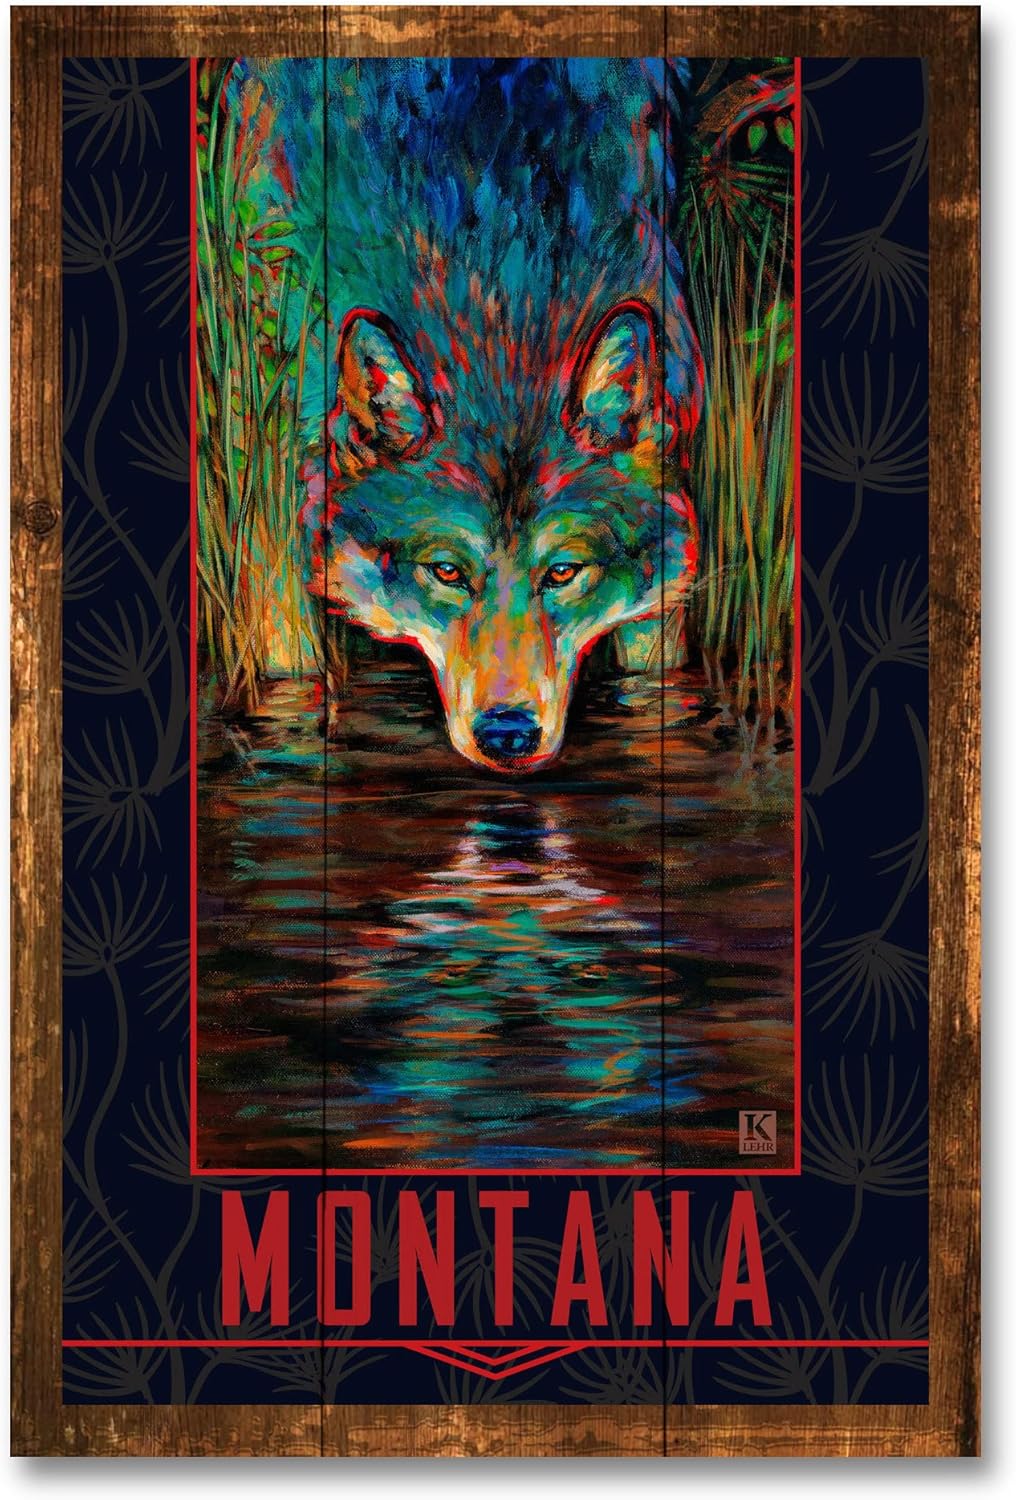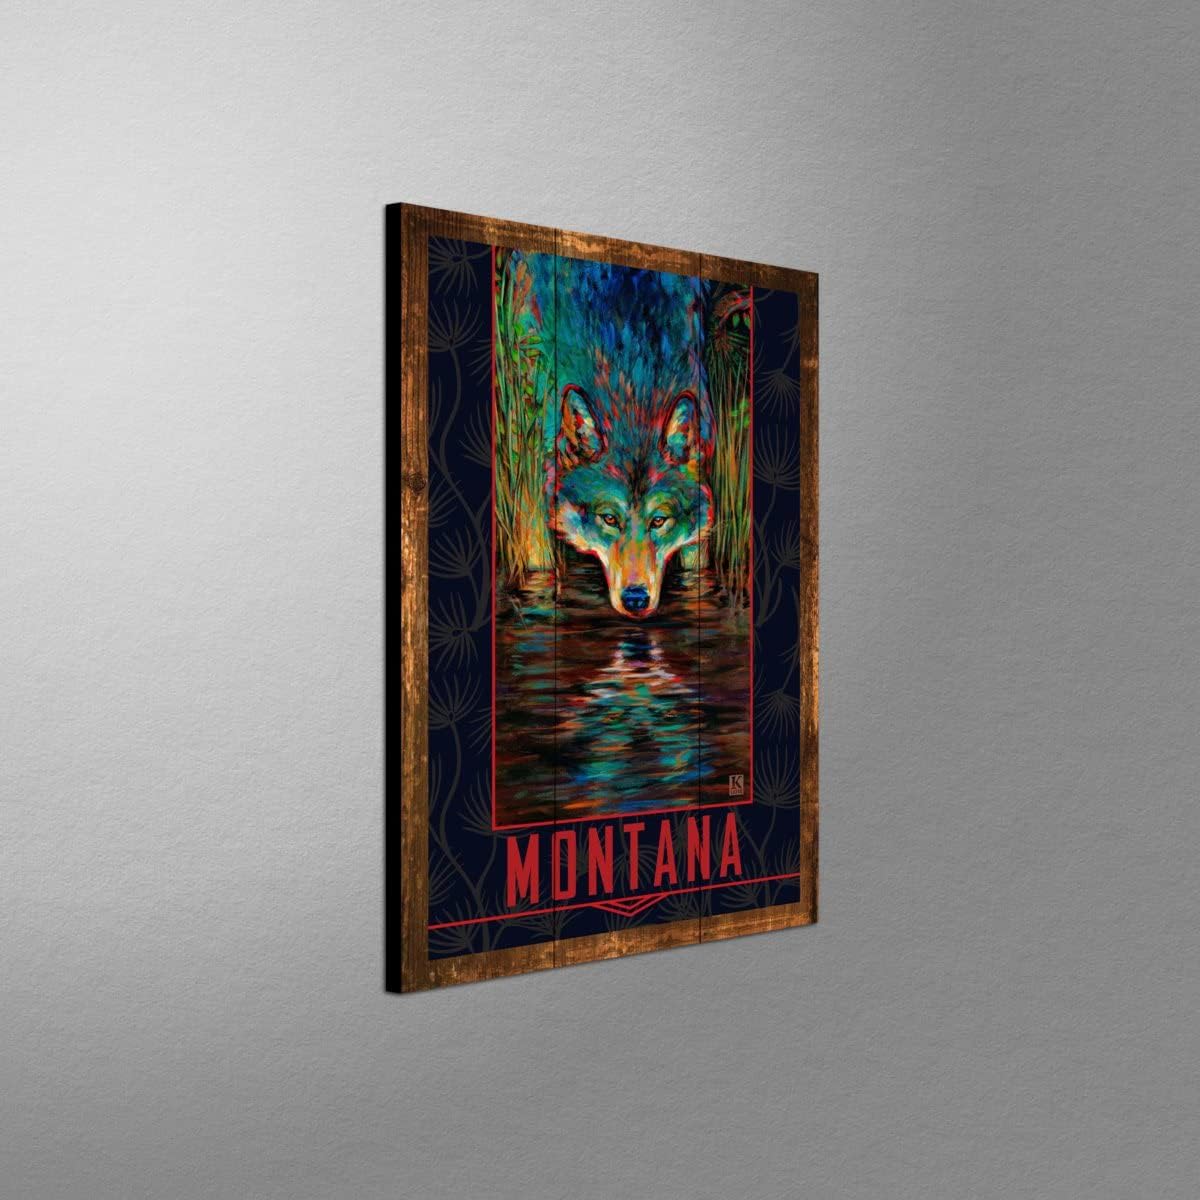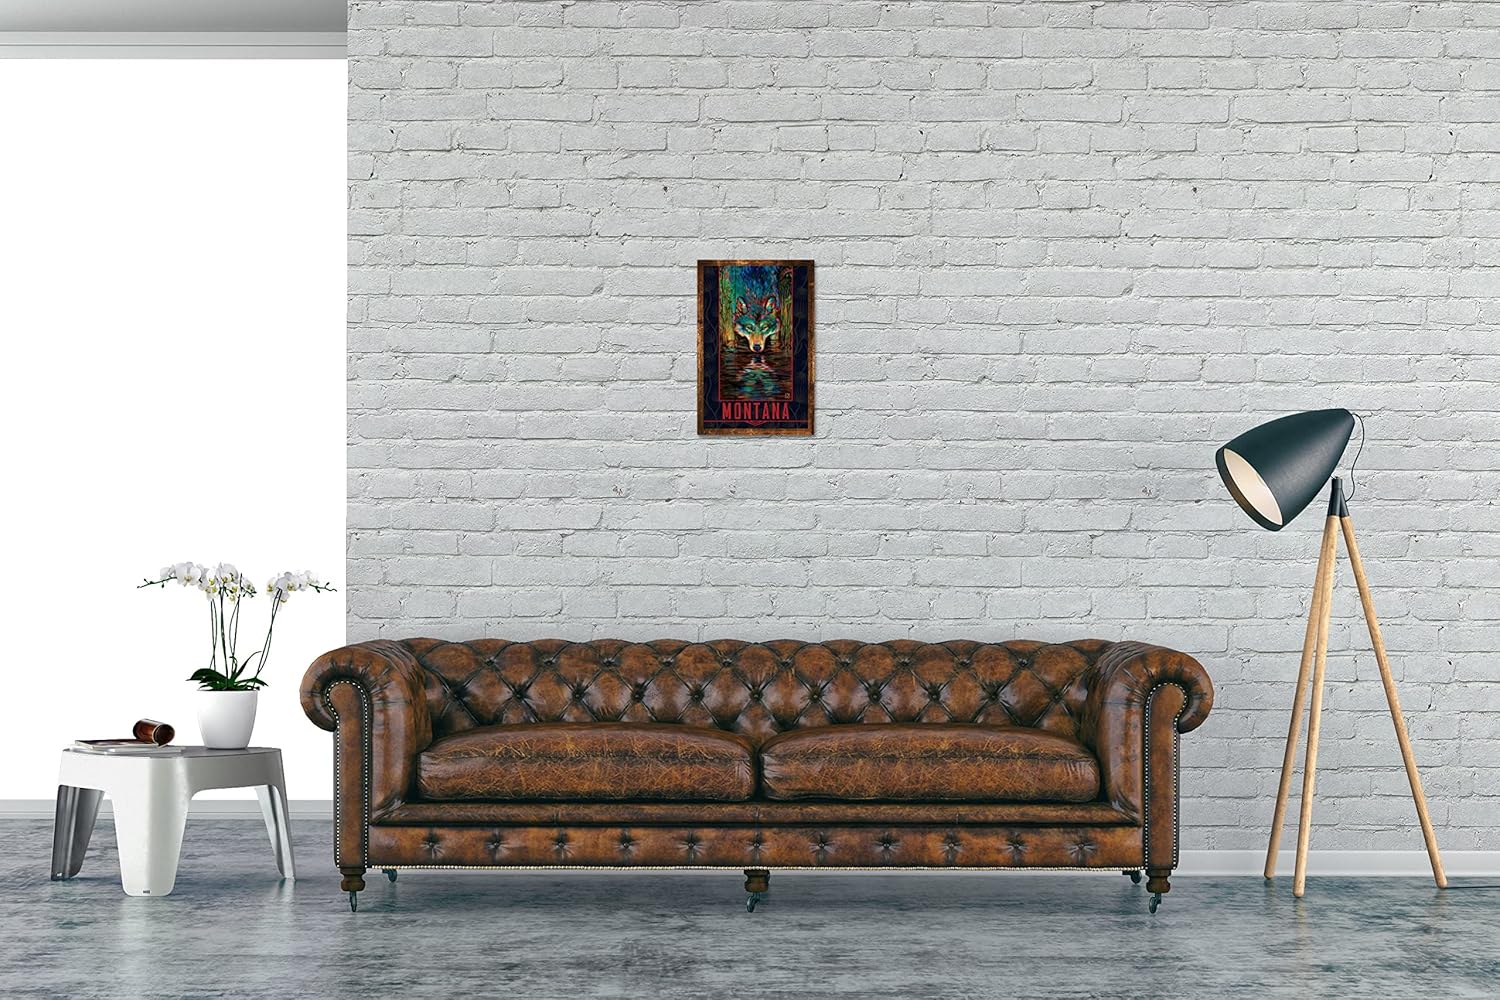
Montana Gray Wolf Rustic Wood Art Print from Oil Painting by Artist Kari Lehr 12" x 18"
Category: Amazon Home
A graduate of the Alberta College of Art and Design in Alberta, Canada, Kari Lehr focused on illustration for almost 20 years while living in Calgary and raising her three children. After moving to the Crowsnest Pass in Southern Alberta, Kari gradually moved away from illustration and into painting. Her work explores themes relating to womanhood and our connection to the natural world and each other. “I have always been fascinated by bears; they fill me with a curious sense of wonder and delight mixed with dread; I feel a connection to bears and try to express my deep respect and admiration for them, and all wild creatures, in my paintings. I love to paint them as portraits with an almost human-like quality and connection to the viewer” Unique and stunning wood art print is from an original work of art created by an award-winning artist. Each artist has a unique style and vision that uniquely captures the personality and life of the place. All wood prints are professionally printed in Portland, Oregon on high-quality pine wood veneer boards using premium, long-lasting art inks that generate intense, rich colors that are true to the artist's vision and original creation. The time and care put into producing your wood art print will make it a tremendous addition to your kitchen, bedroom, family room, office, or even dorm room wall décor. Discover exclusive, American-made and designed wall art of beautiful and popular destinations, pop culture, photography, abstract subjects and much more from Northwest Art Mall.
Features: ART PRINT ON 1/2" PINE & VENEER BOARD, WITH SOLID WOOD FRONT AND BACK. PLEASE NOTE: Natural Variations in Wood Grain Mean Each Print is Slightly Different and Unique | PREMIUM ARCHIVAL INK SPRAYED DIRECTLY INTO THE WOOD GRAIN. Semi-translucent Inks Create a Perfect Balance of Wood and Art with Rich, Fade-free Colors True to the Artist’s Vision and Original Artwork. | FROM AN ORIGINAL WORK OF ART. This Original Work of Art was Designed and Created by an Award-winning Artist, not by an Anonymous Production Team, and not by Putting a Photo through a Filter. | DESIGNED, PRINTED & PRODUCED IN USA. | WOOD ART PRINT IS WALL DÉCOR READY. Hang Right out of the Box in Your Home, Office, Dorm, Kitchen, Living Room, or Bedroom.